David Wagner (soccer)

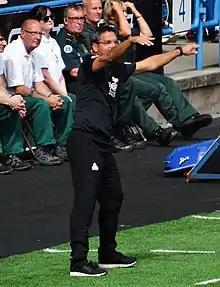
Wagner managing Huddersfield in 2018

On 5 November 2015, Wagner was appointed manager of English club Huddersfield Town following the departure of Chris Powell. He brought Christoph Bühler, who had left Borussia Dortmund on 1 November 2015, with him as his assistant.